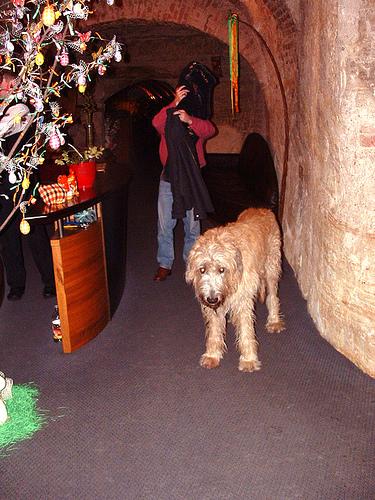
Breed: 224-n000039-Irish_wolfhound